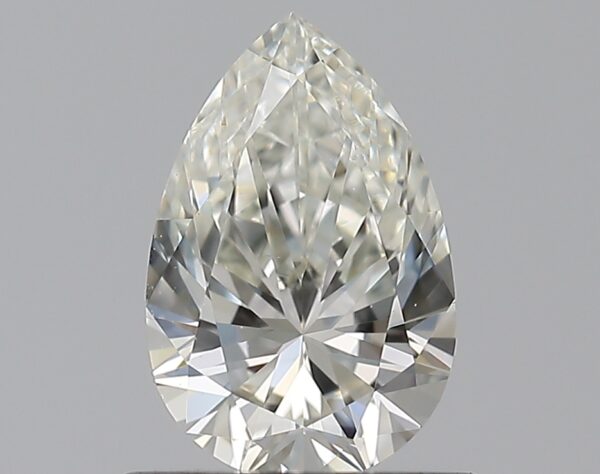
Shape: pear
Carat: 0.59
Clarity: SI1
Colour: J
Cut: EX
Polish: EX
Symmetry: VG
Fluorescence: N
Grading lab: GIA
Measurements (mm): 7.08 x 4.65 x 2.97